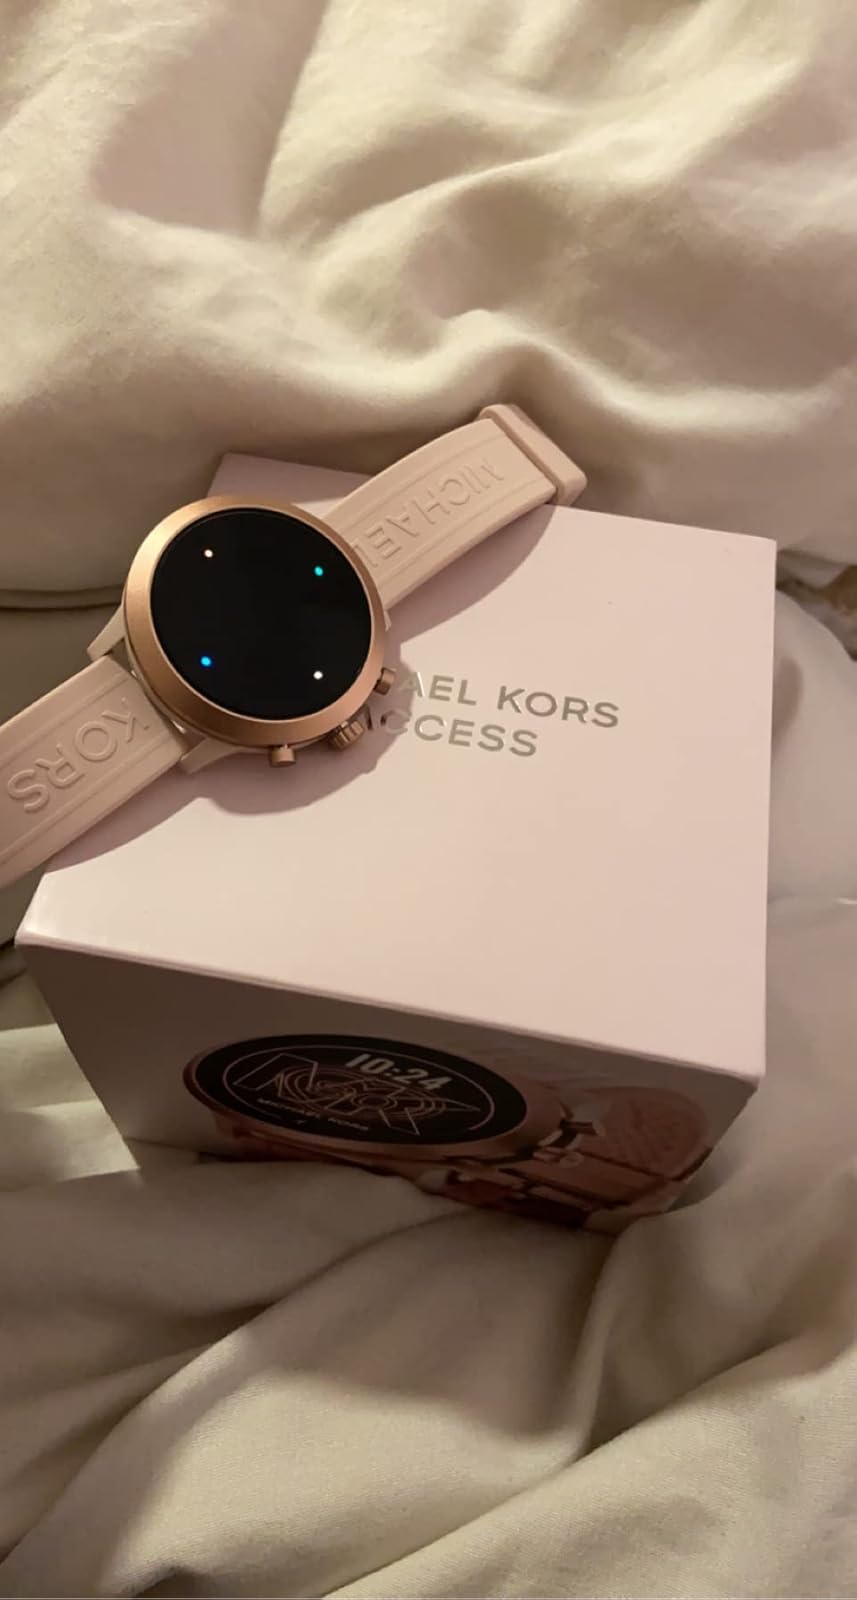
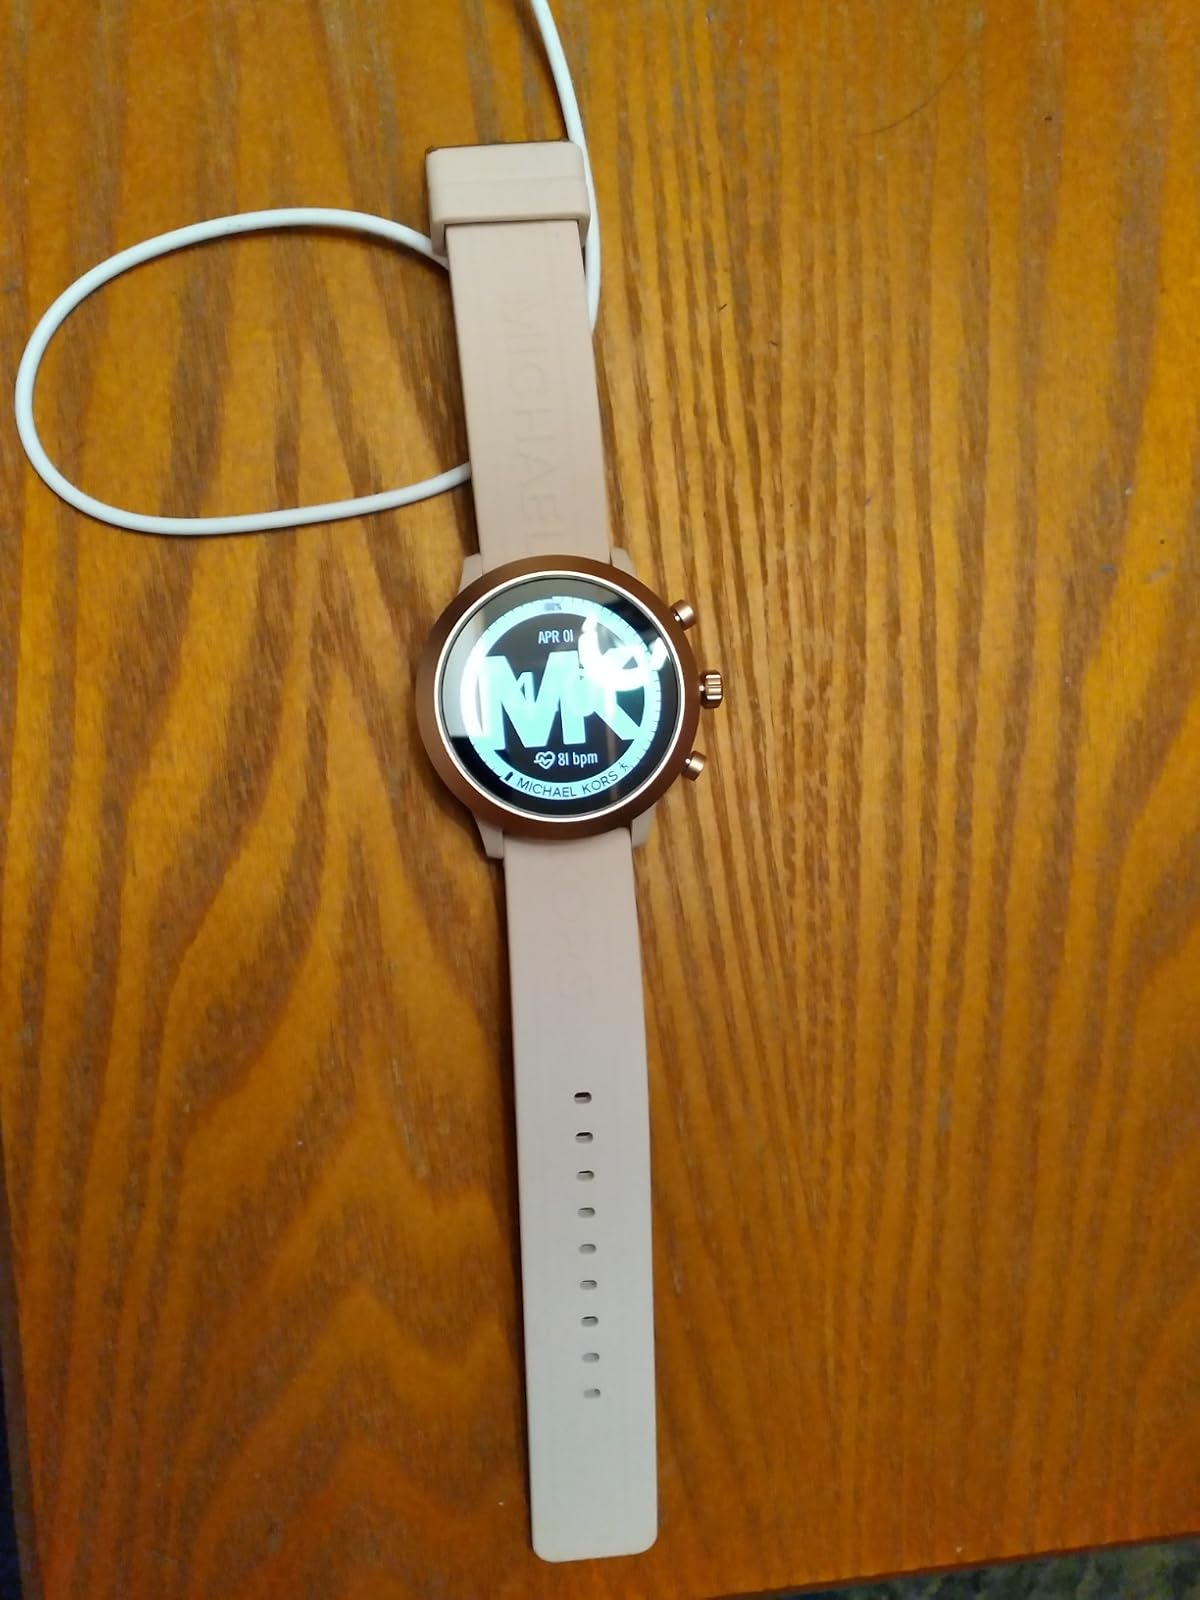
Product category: smartwatch
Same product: yes